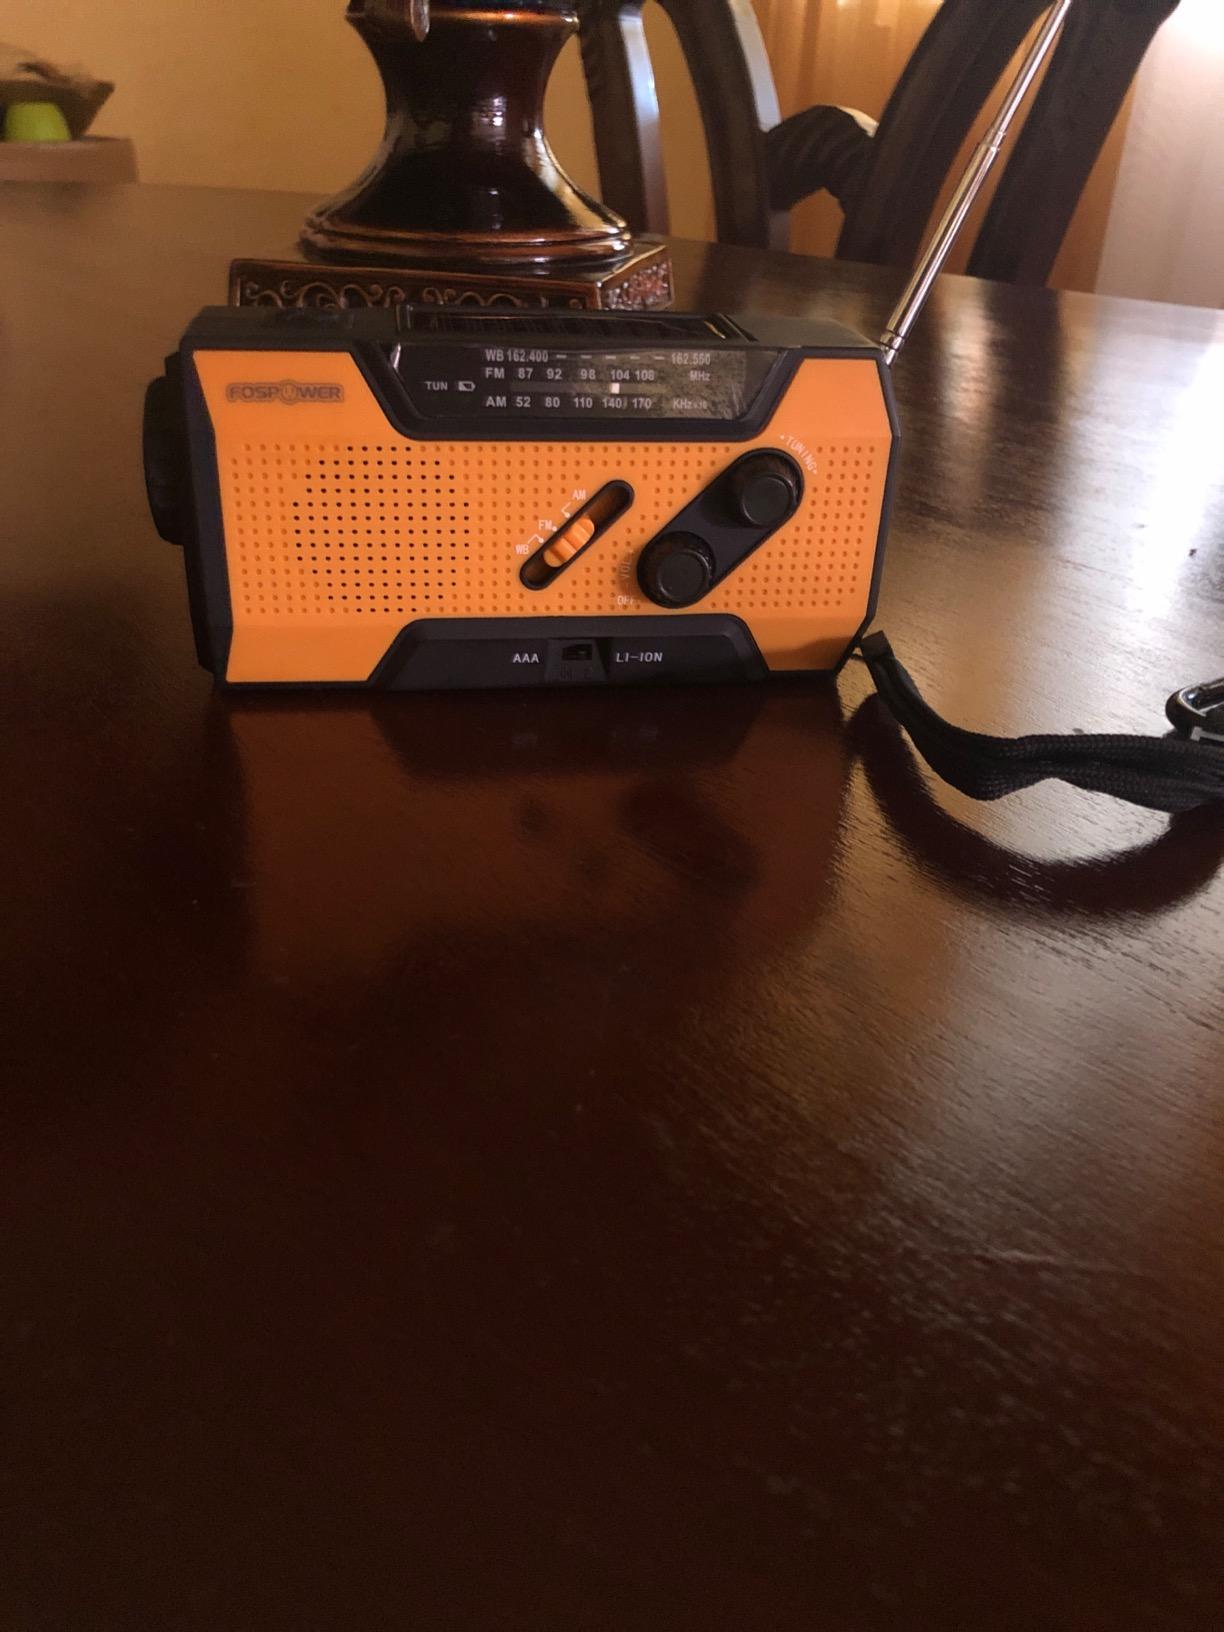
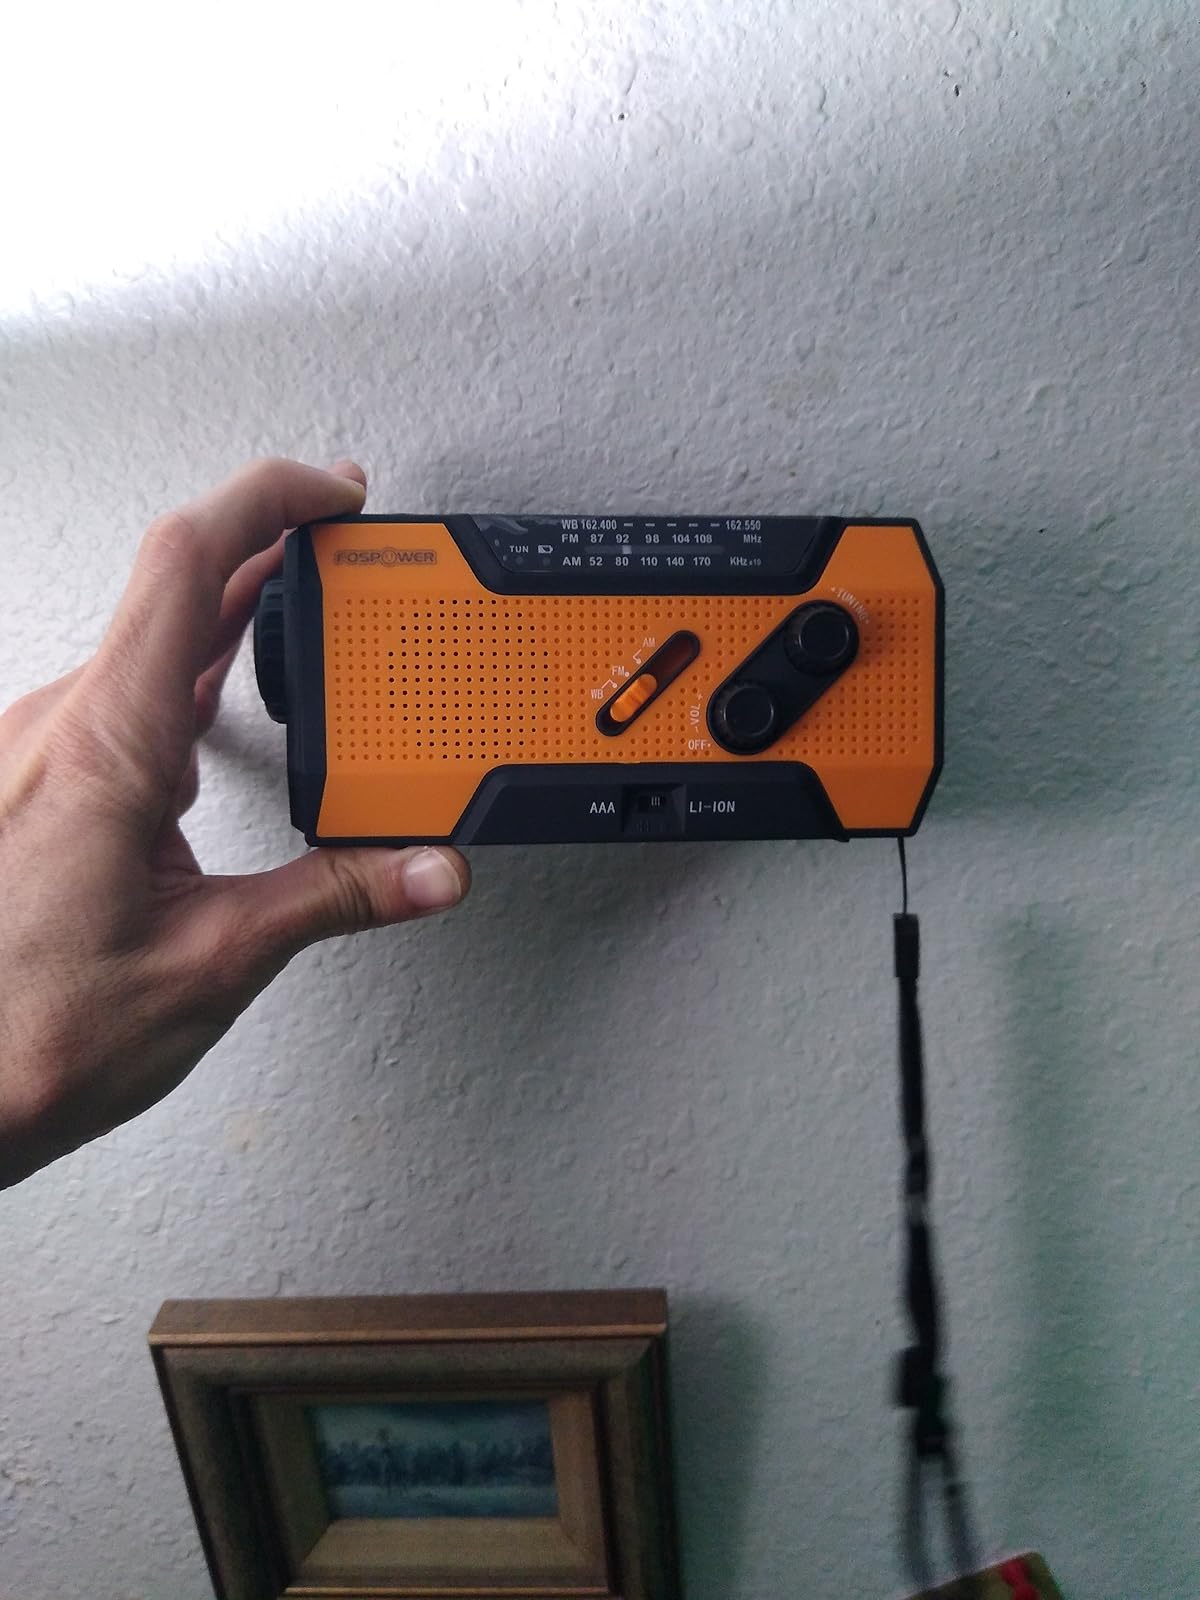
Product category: radio
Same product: yes